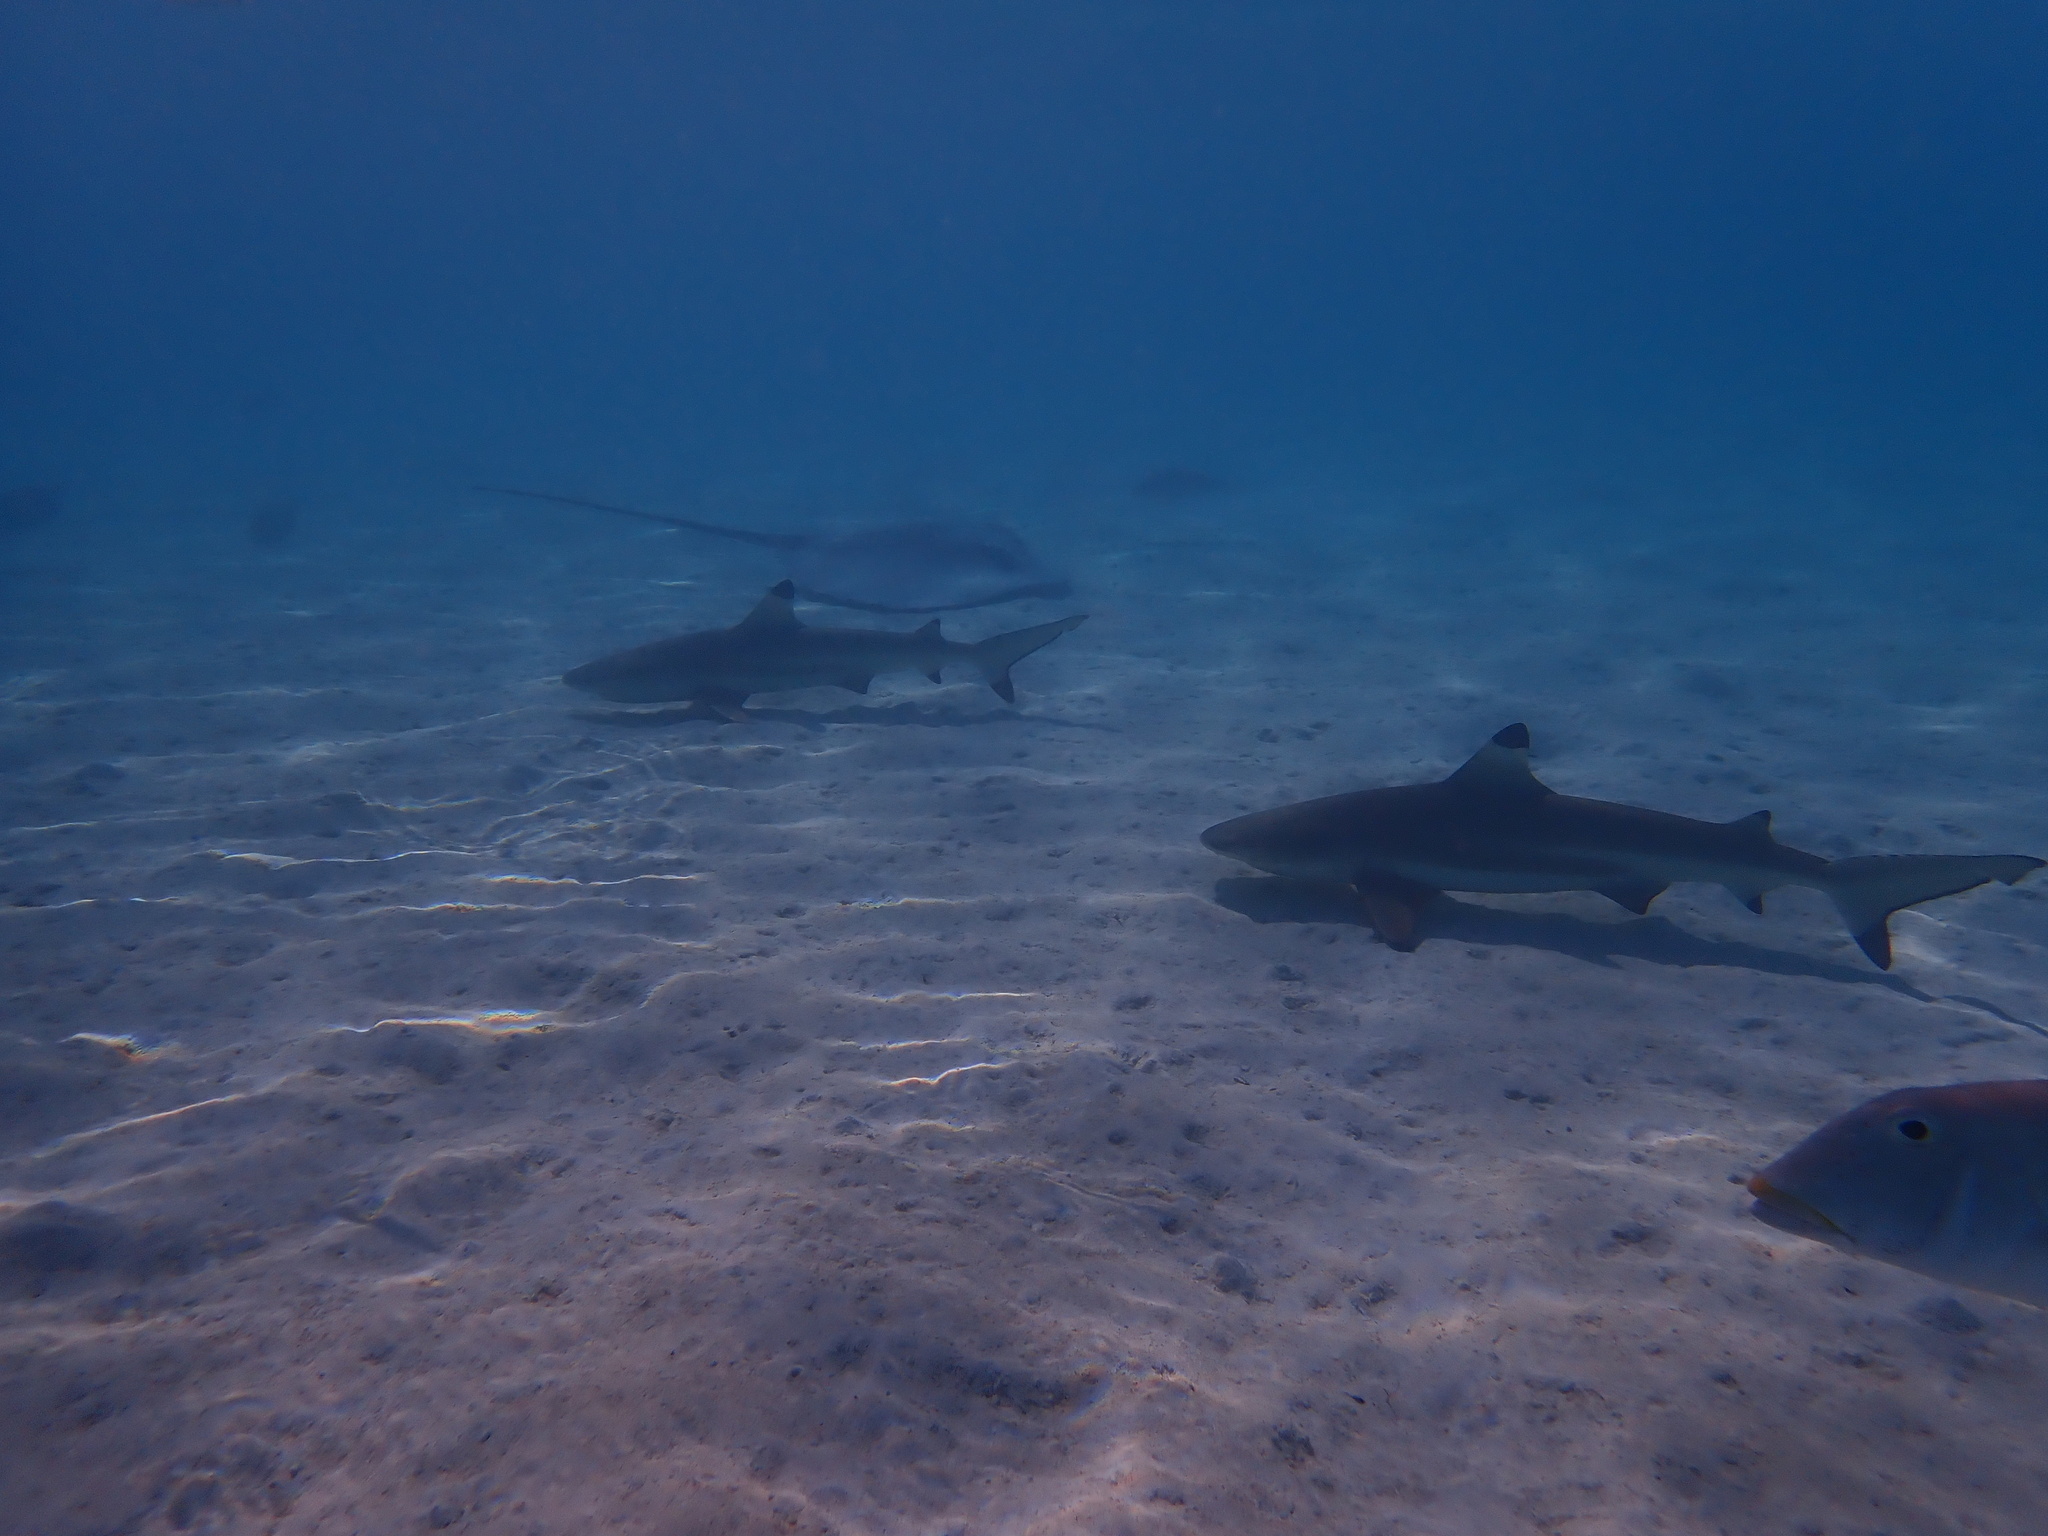
Carcharhinus melanopterus (Blacktip Reef Shark)